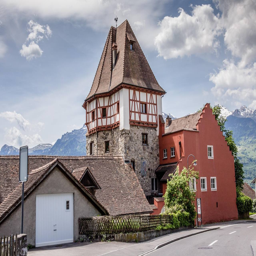
Red House